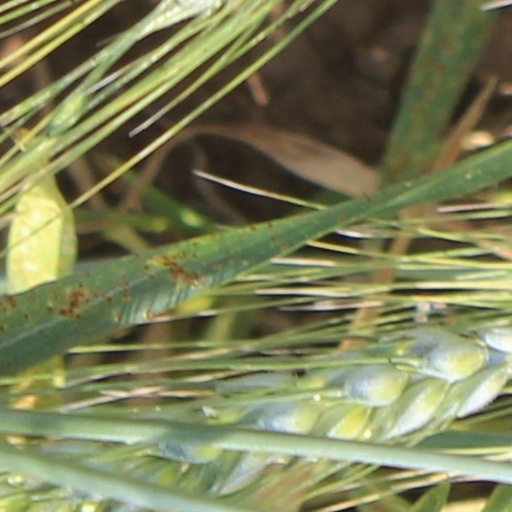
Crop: wheat